Art Reinhart

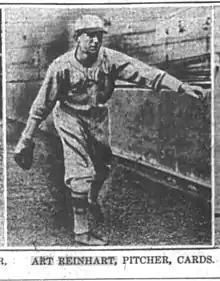
shown circa 1926

Arthur Conrad Reinhart (May 29, 1899 - November 11, 1946) was a Major League Baseball pitcher from -.